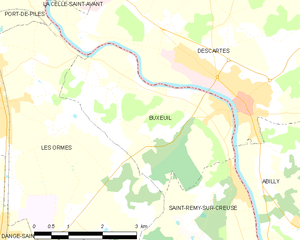
Carte des communes françaises Buxeuil